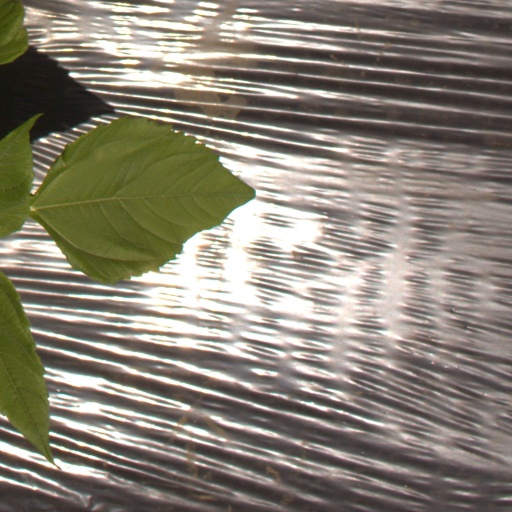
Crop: Jerusalem artichoke